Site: brandenburg
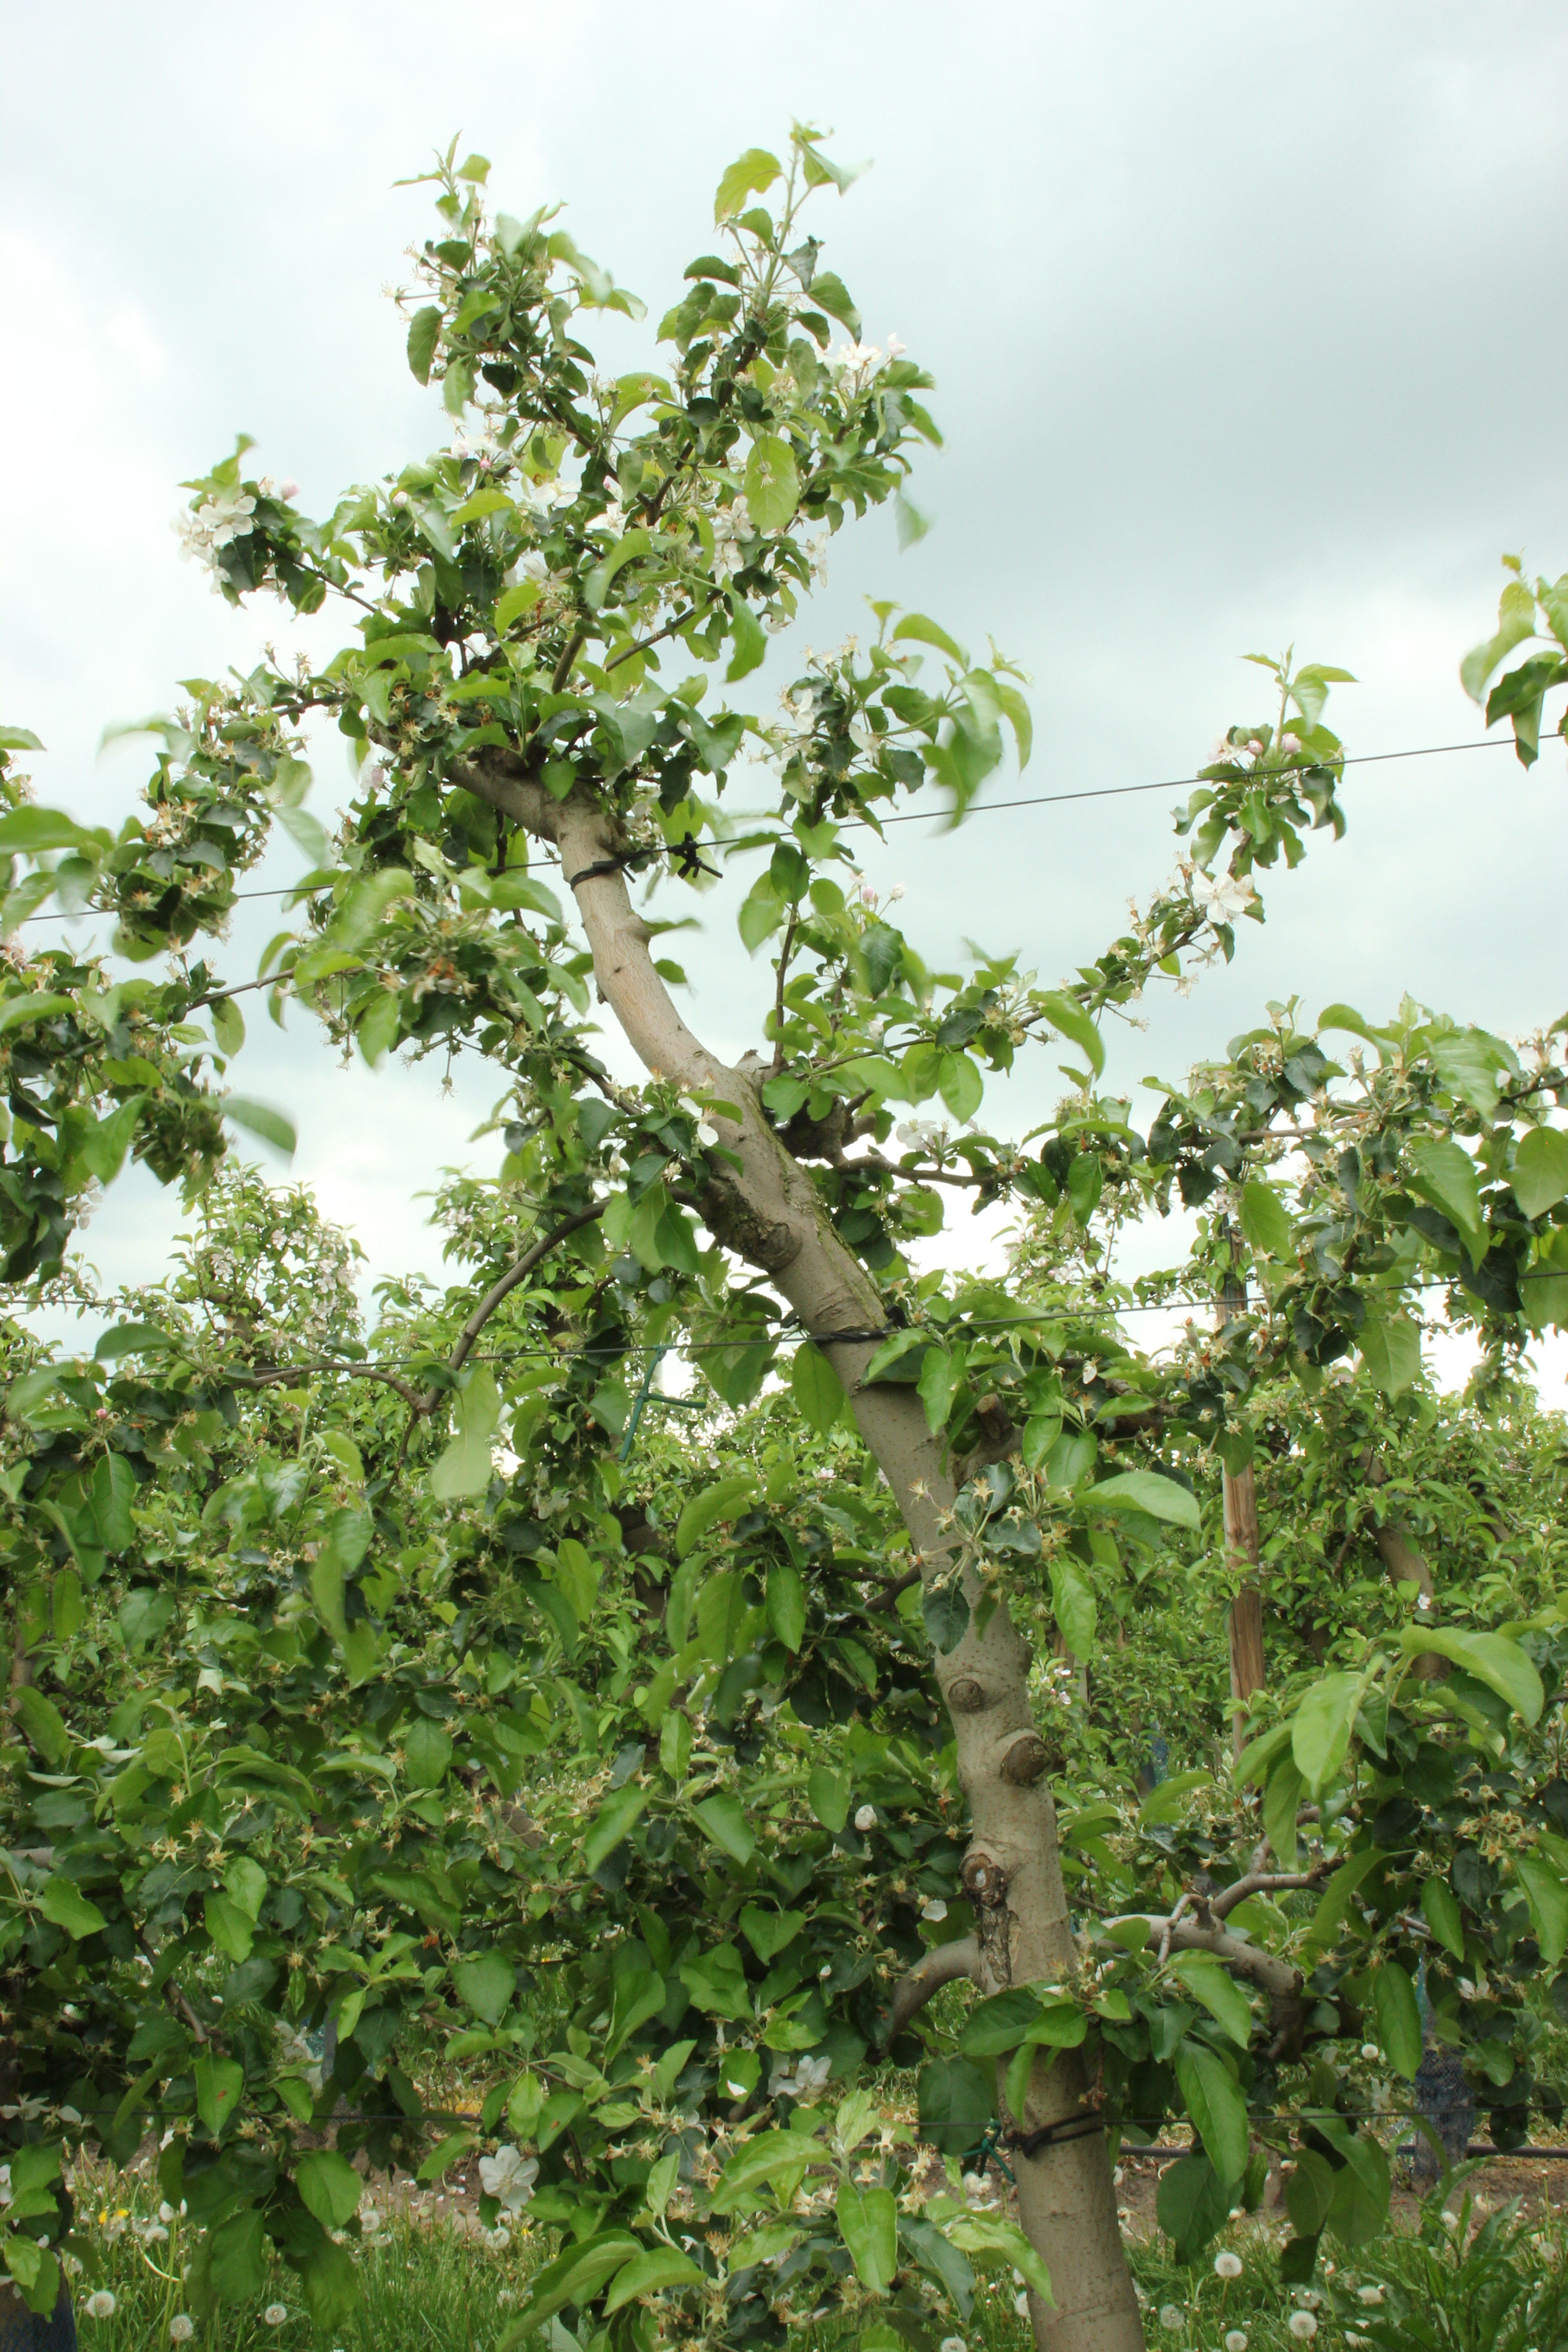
Growth stage (BBCH 67): Flowering